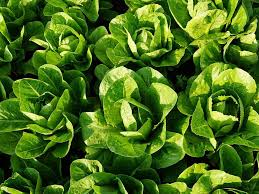
Waste category: biological